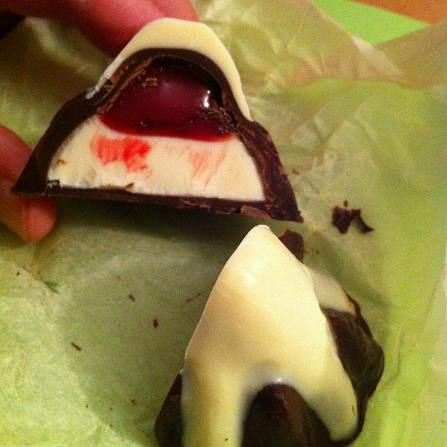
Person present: No